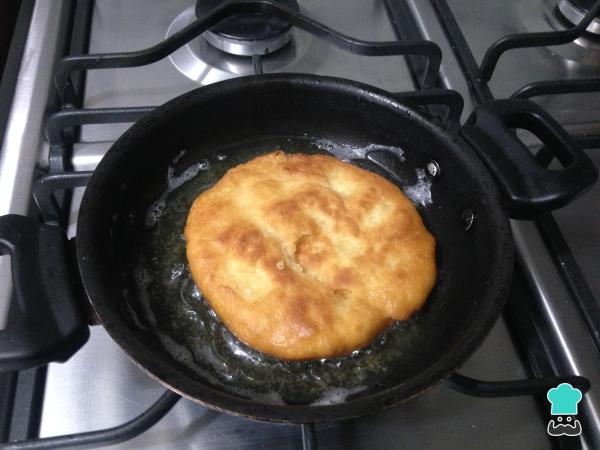
Calienta aceite vegetal en una sartén y pon a freír las arepas en llama media durante 1 minuto por cada lado, aproximadamente. Deberían quedar doraditas como en la imagen.